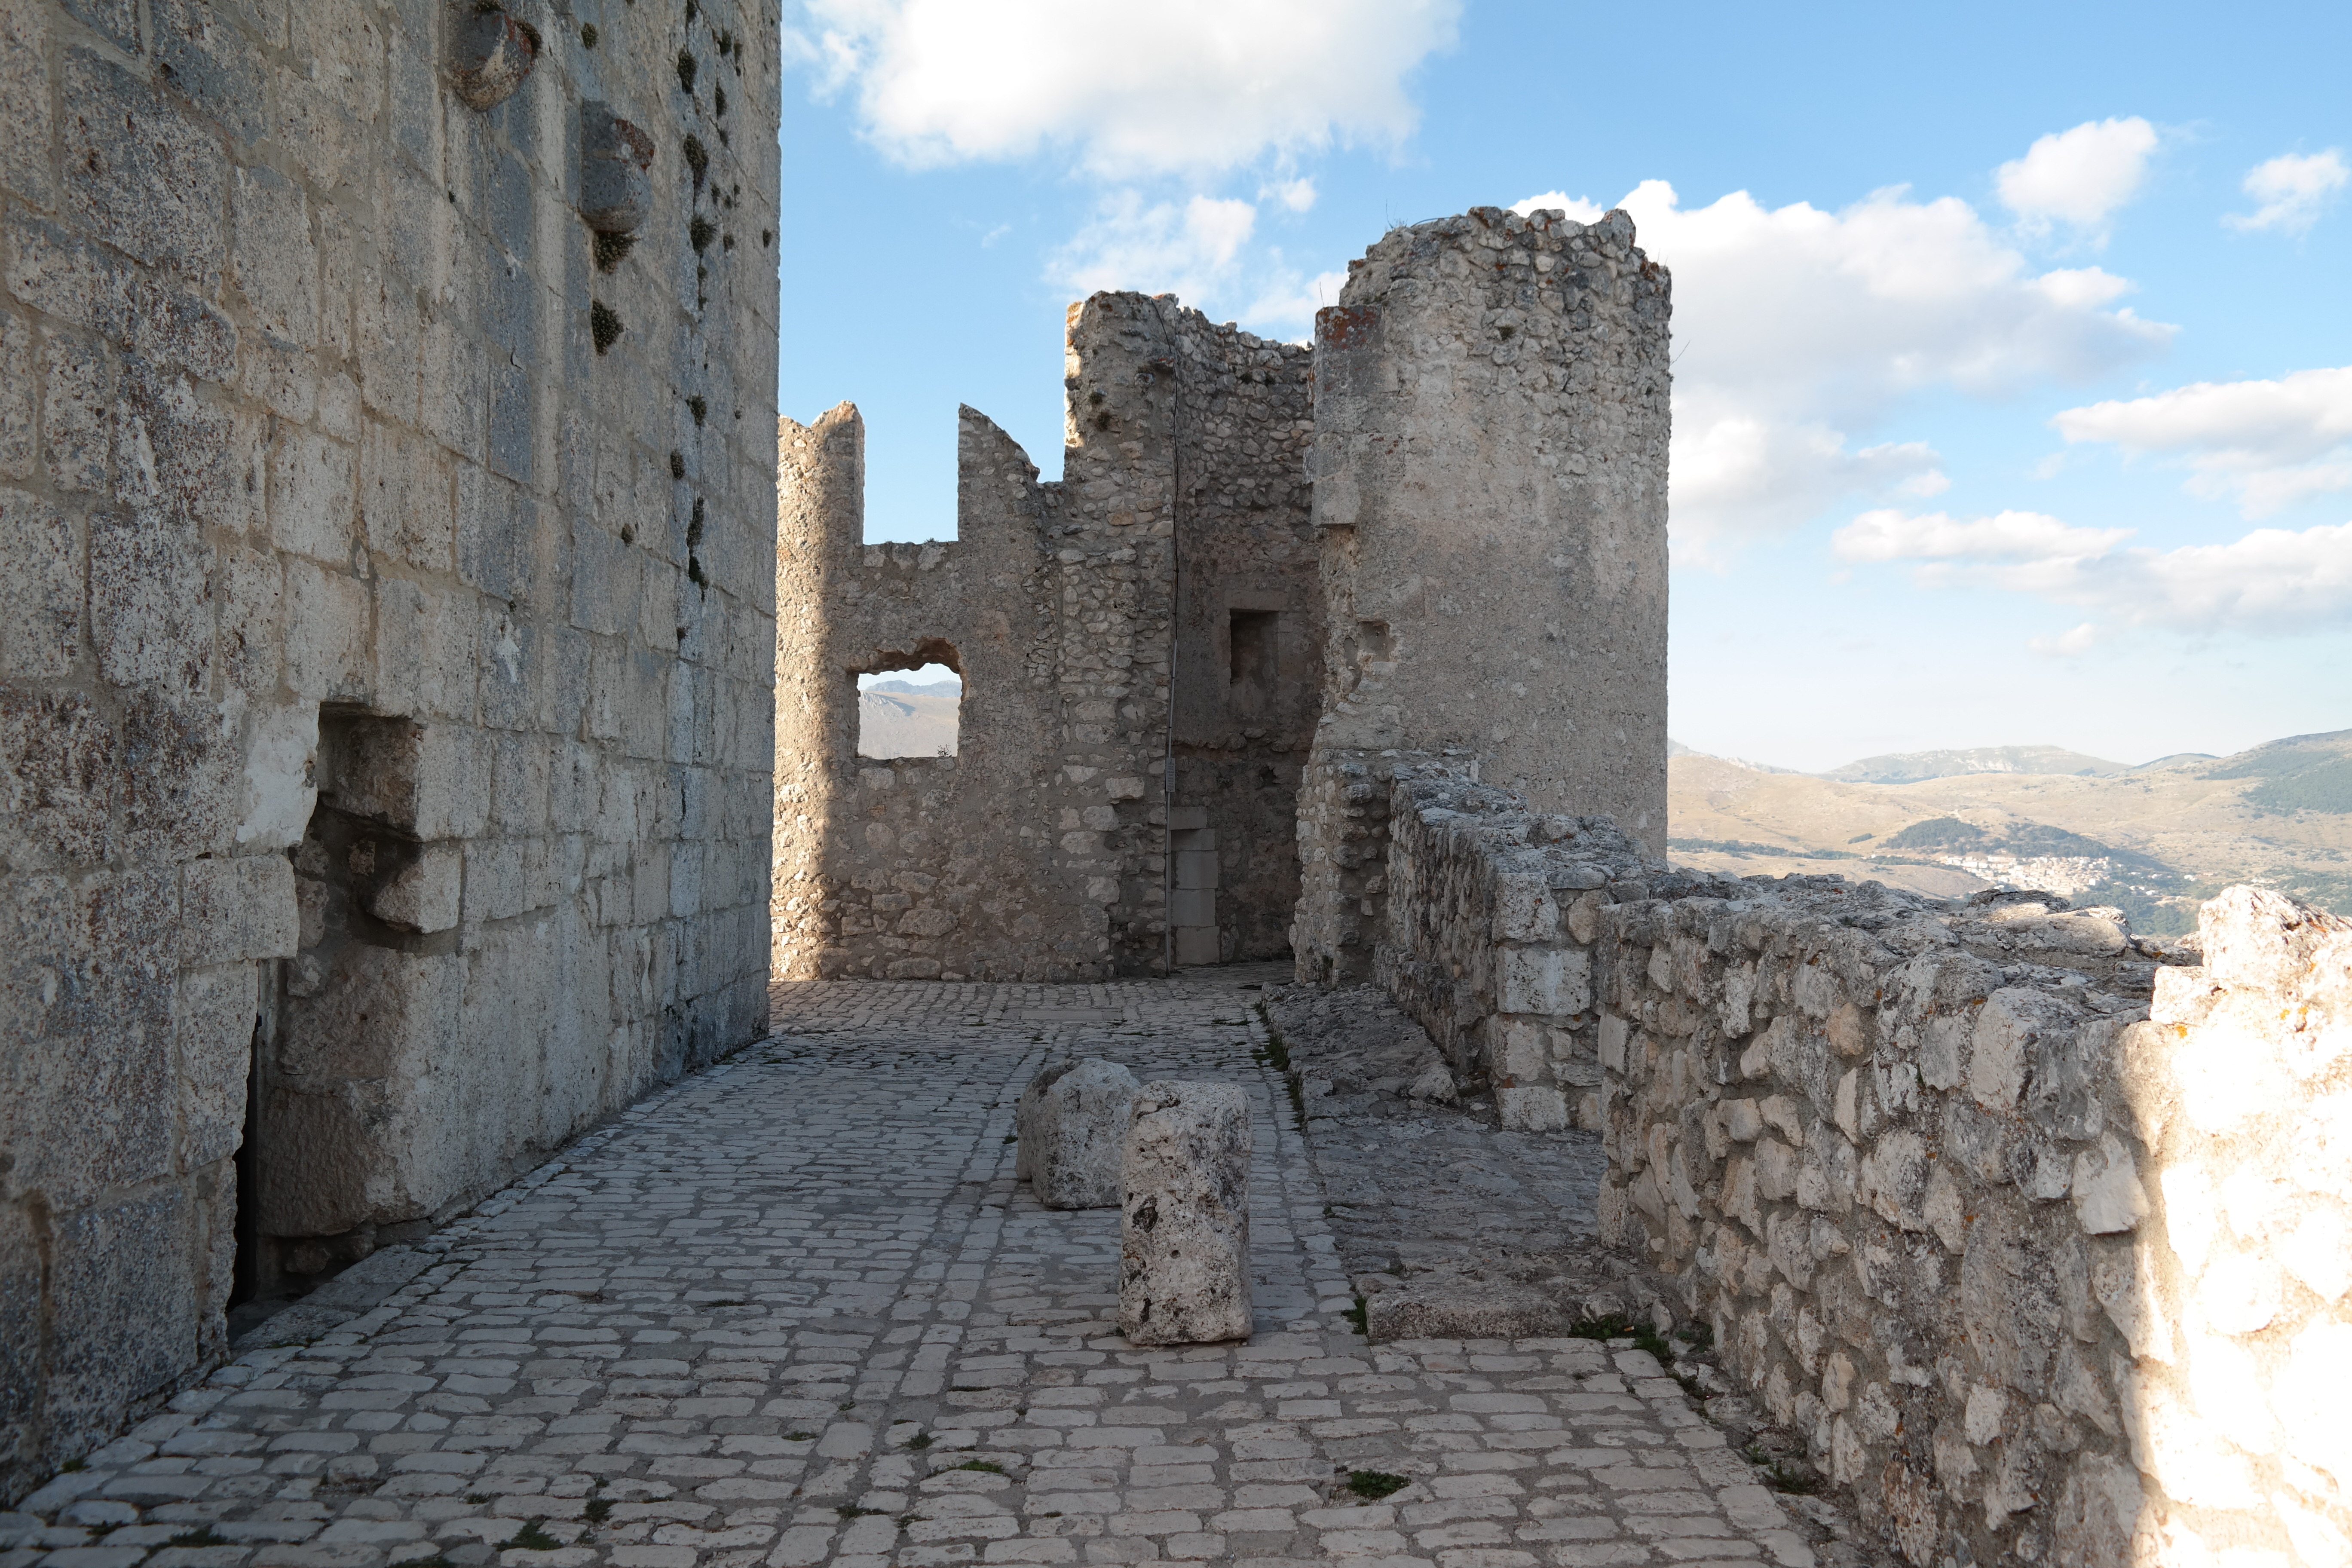
building, chateau, wall, castle, fortification, temple, ruins, monastery, walls, history, abbey, middle ages, abruzzo, archaeological site, historic site, ancient history, rocca calascio